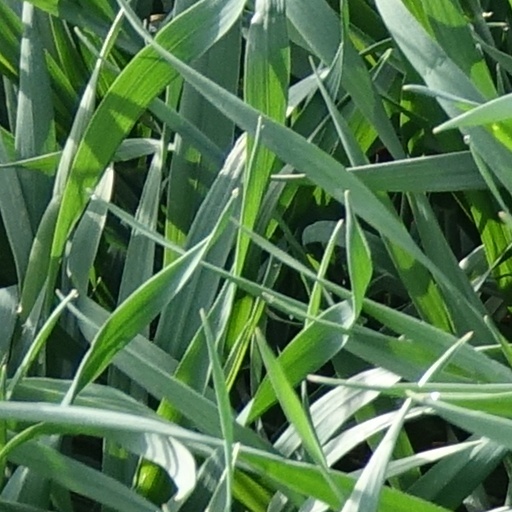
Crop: wheat